Tangier

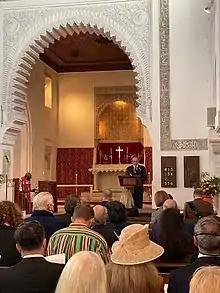
Moroccan Christians from Tangier.

Due to its Christian past before the Muslim conquest, it remains a titular see of the Roman Catholic Church. Originally, the city was part of the larger Roman province of Mauretania Caesariensis, which included much of North Africa. Later the area was subdivided, with the eastern part keeping the former name and the newer part receiving the name of Mauretania Tingitana. It is not known exactly at what period there may have been an episcopal see at Tangier in ancient times, but in the Middle Ages Tangier was used as a titular see (i.e., an honorific fiction for the appointment of curial and auxiliary bishops), placing it in Mauretania Tingitana. For the historical reasons given above, one official list of the Roman Curia places the see in Mauretania Caesarea.